Ghar Ki Laaj

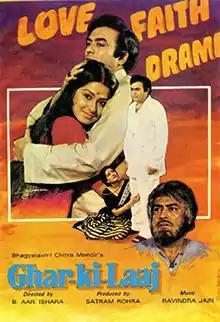
Promotional Poster

Ghar Ki Laaj is a 1979 Indian Hindi-language film directed by B. R. Ishara. It starred Moushumi Chatterjee and Sanjeev Kumar with lyrics and. music by Ravindra Jain.